Timo Penttilä

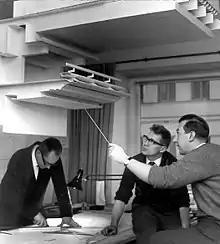
Planning Helsinki City Theatre in 1964: from the left, Jukka Siivola, Pekka Salminen and Timo Penttilä

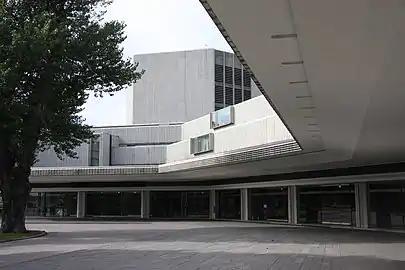
Helsinki City Theatre, 1967

Timo Jussi Penttilä (16 March 1931 – 25 February 2011) was one of Finland's most important modernist architects and was for over 15 years a professor at the Academy of Fine Arts Vienna in Austria. He is most renowned for the design of the Helsinki City Theatre (1961–67).